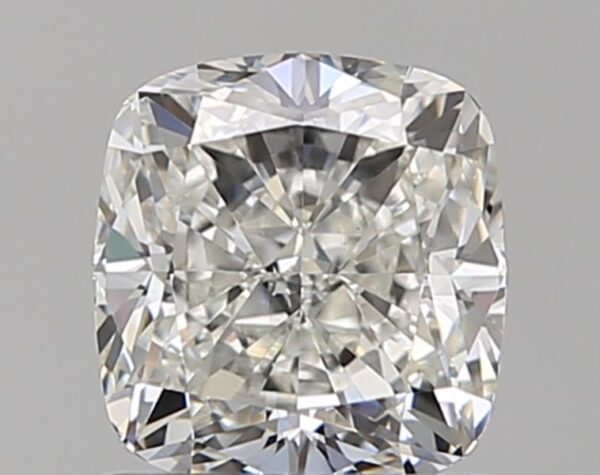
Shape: cushion
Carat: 1.09
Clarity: VS1
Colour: G
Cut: EX
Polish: VG
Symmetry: EX
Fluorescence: ST
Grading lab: GIA
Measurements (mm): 5.89 x 5.56 x 3.88